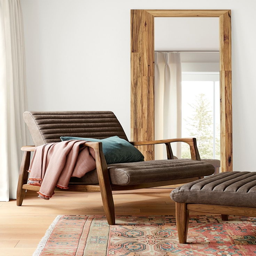
this striking leather accent chair has details you 'll appreciate from every angle .